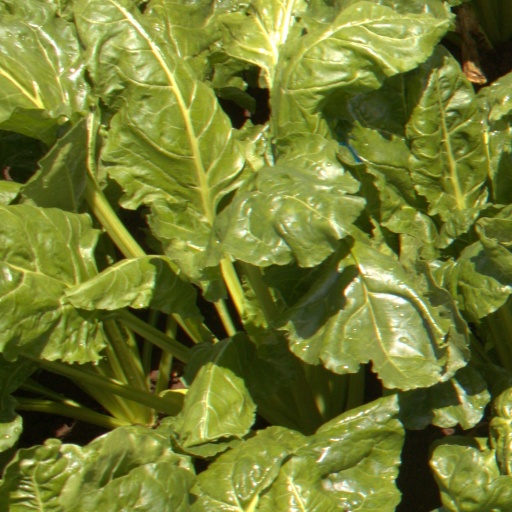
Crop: sugar beet